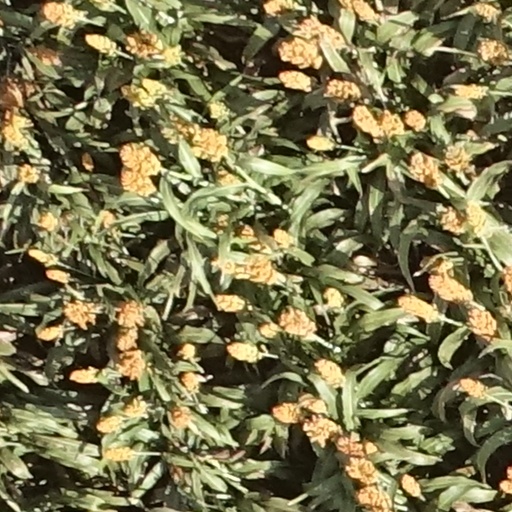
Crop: sorghum